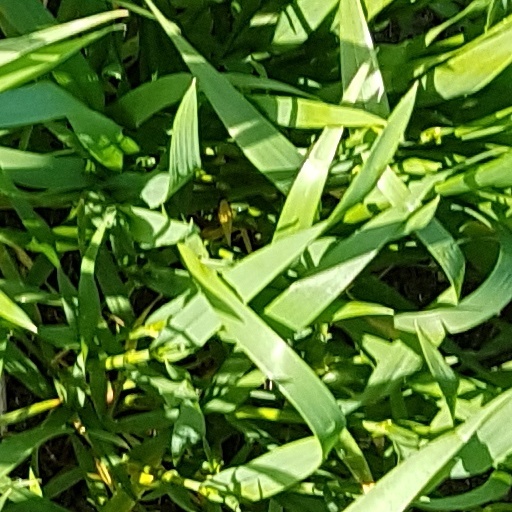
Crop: wheat